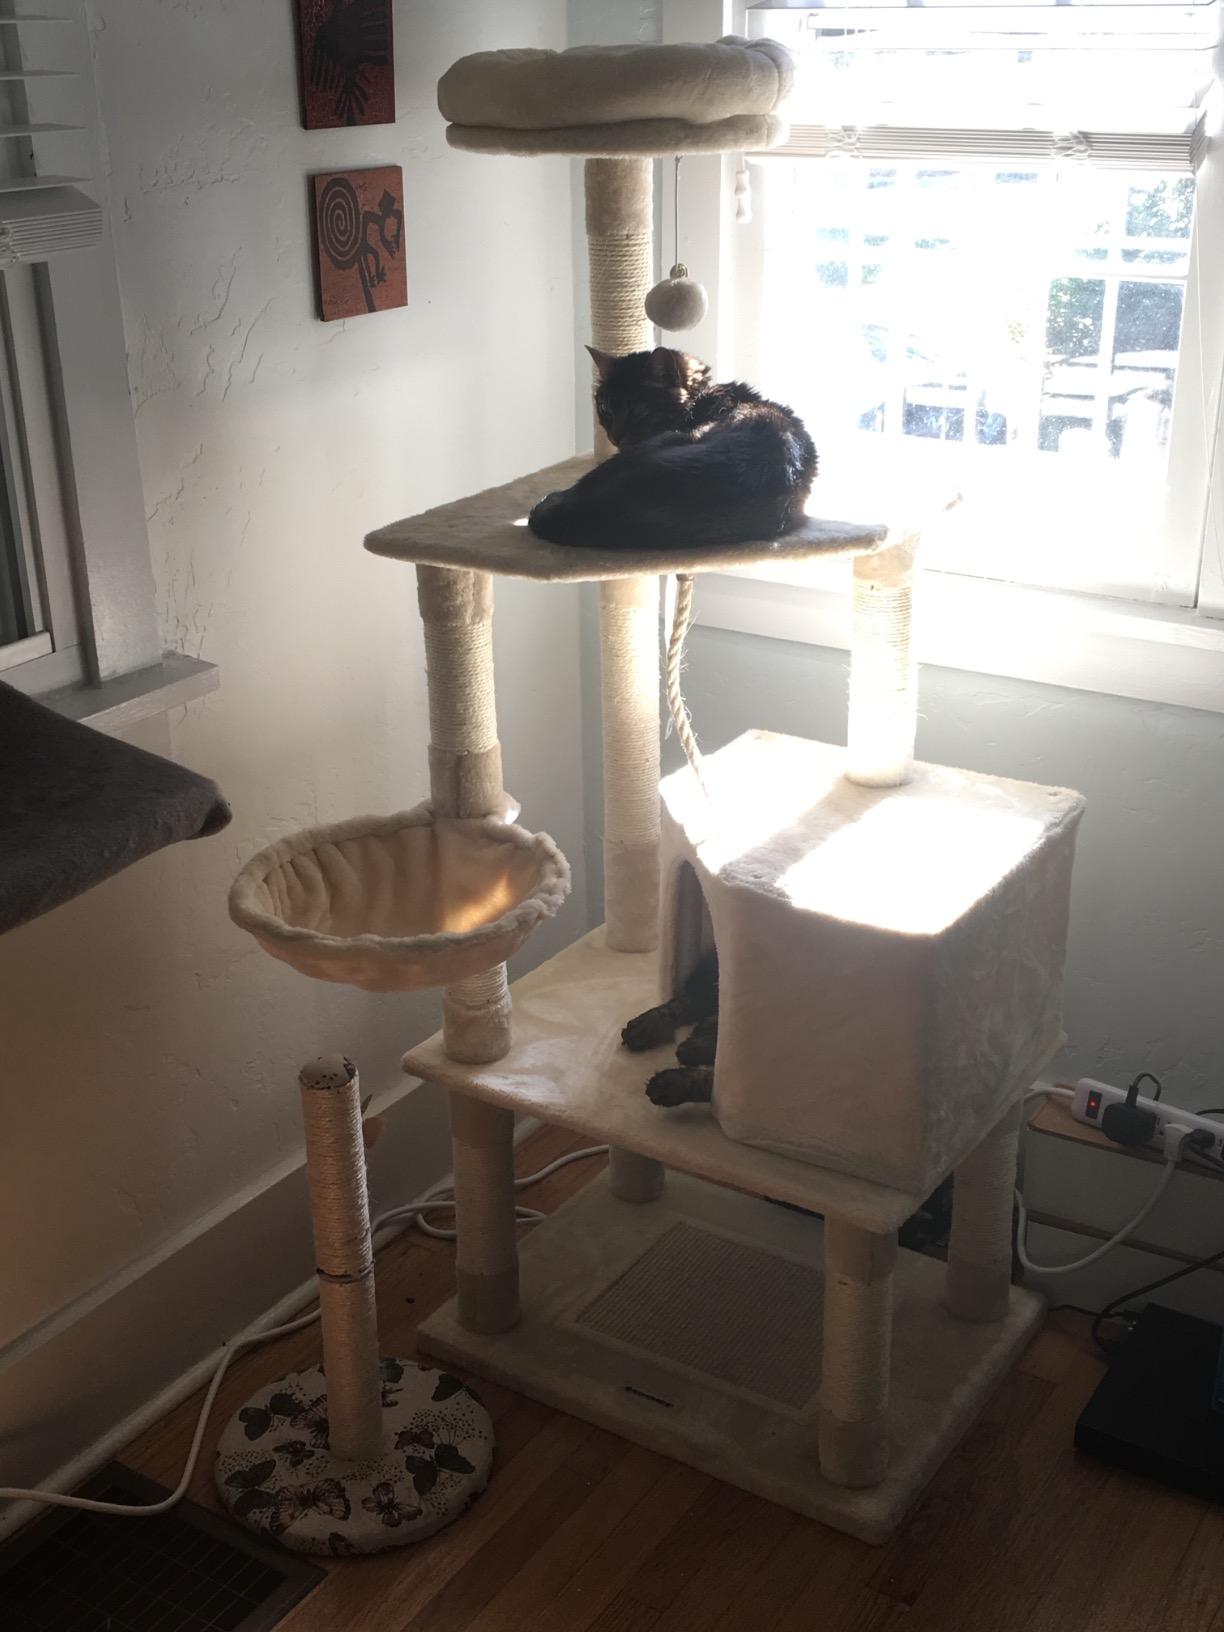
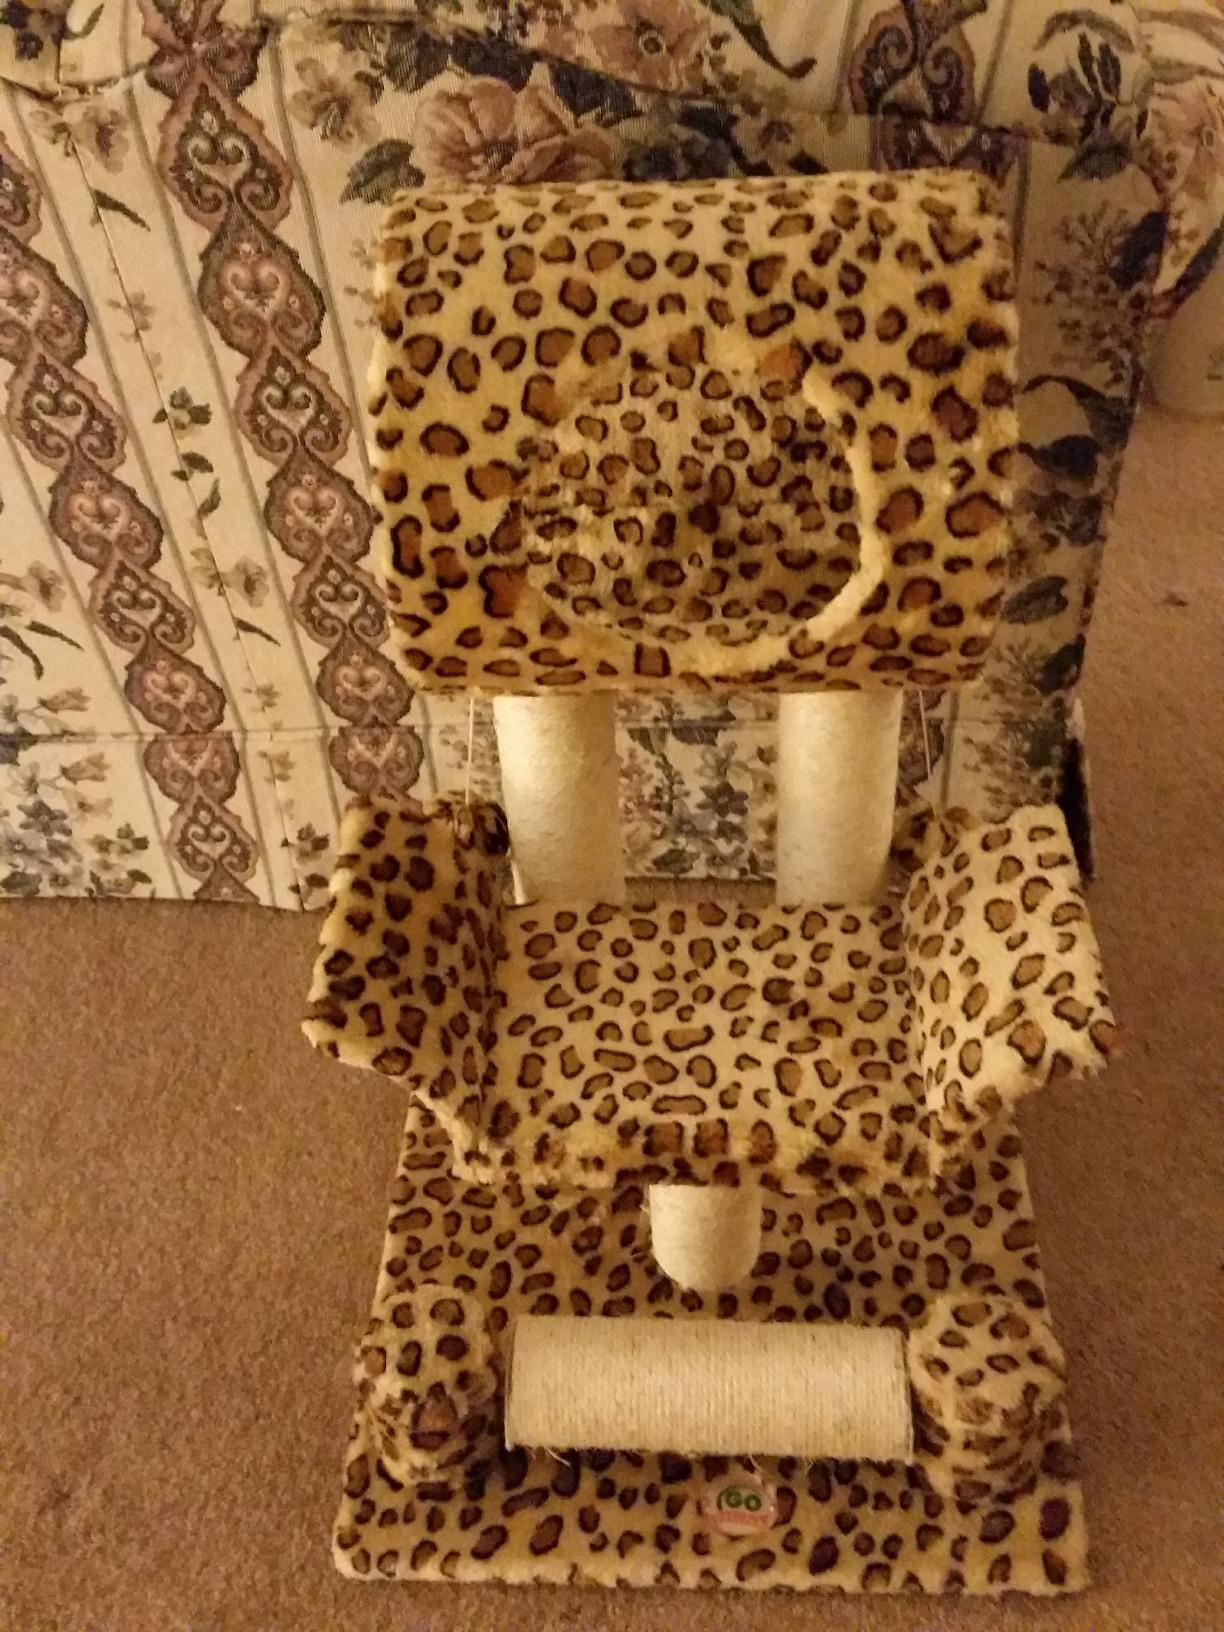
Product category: items_cat tree
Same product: no